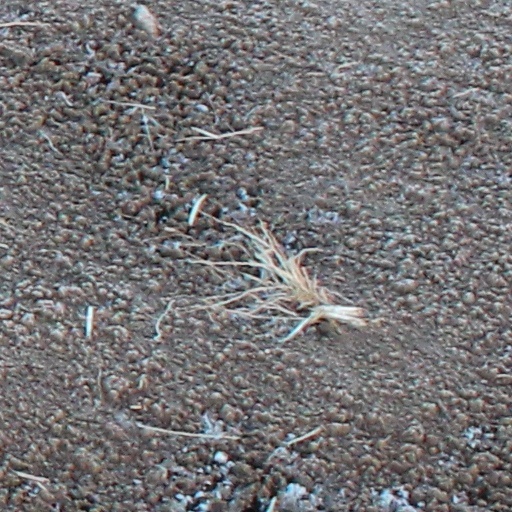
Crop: wheat